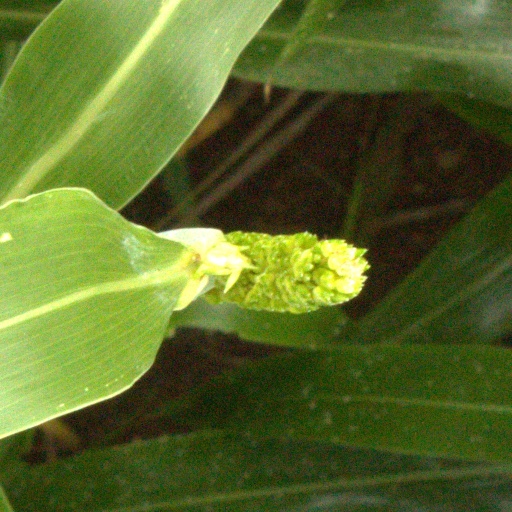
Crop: sorghum